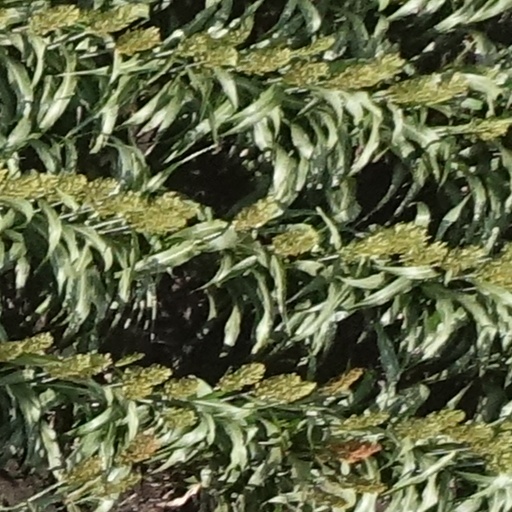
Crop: sorghum